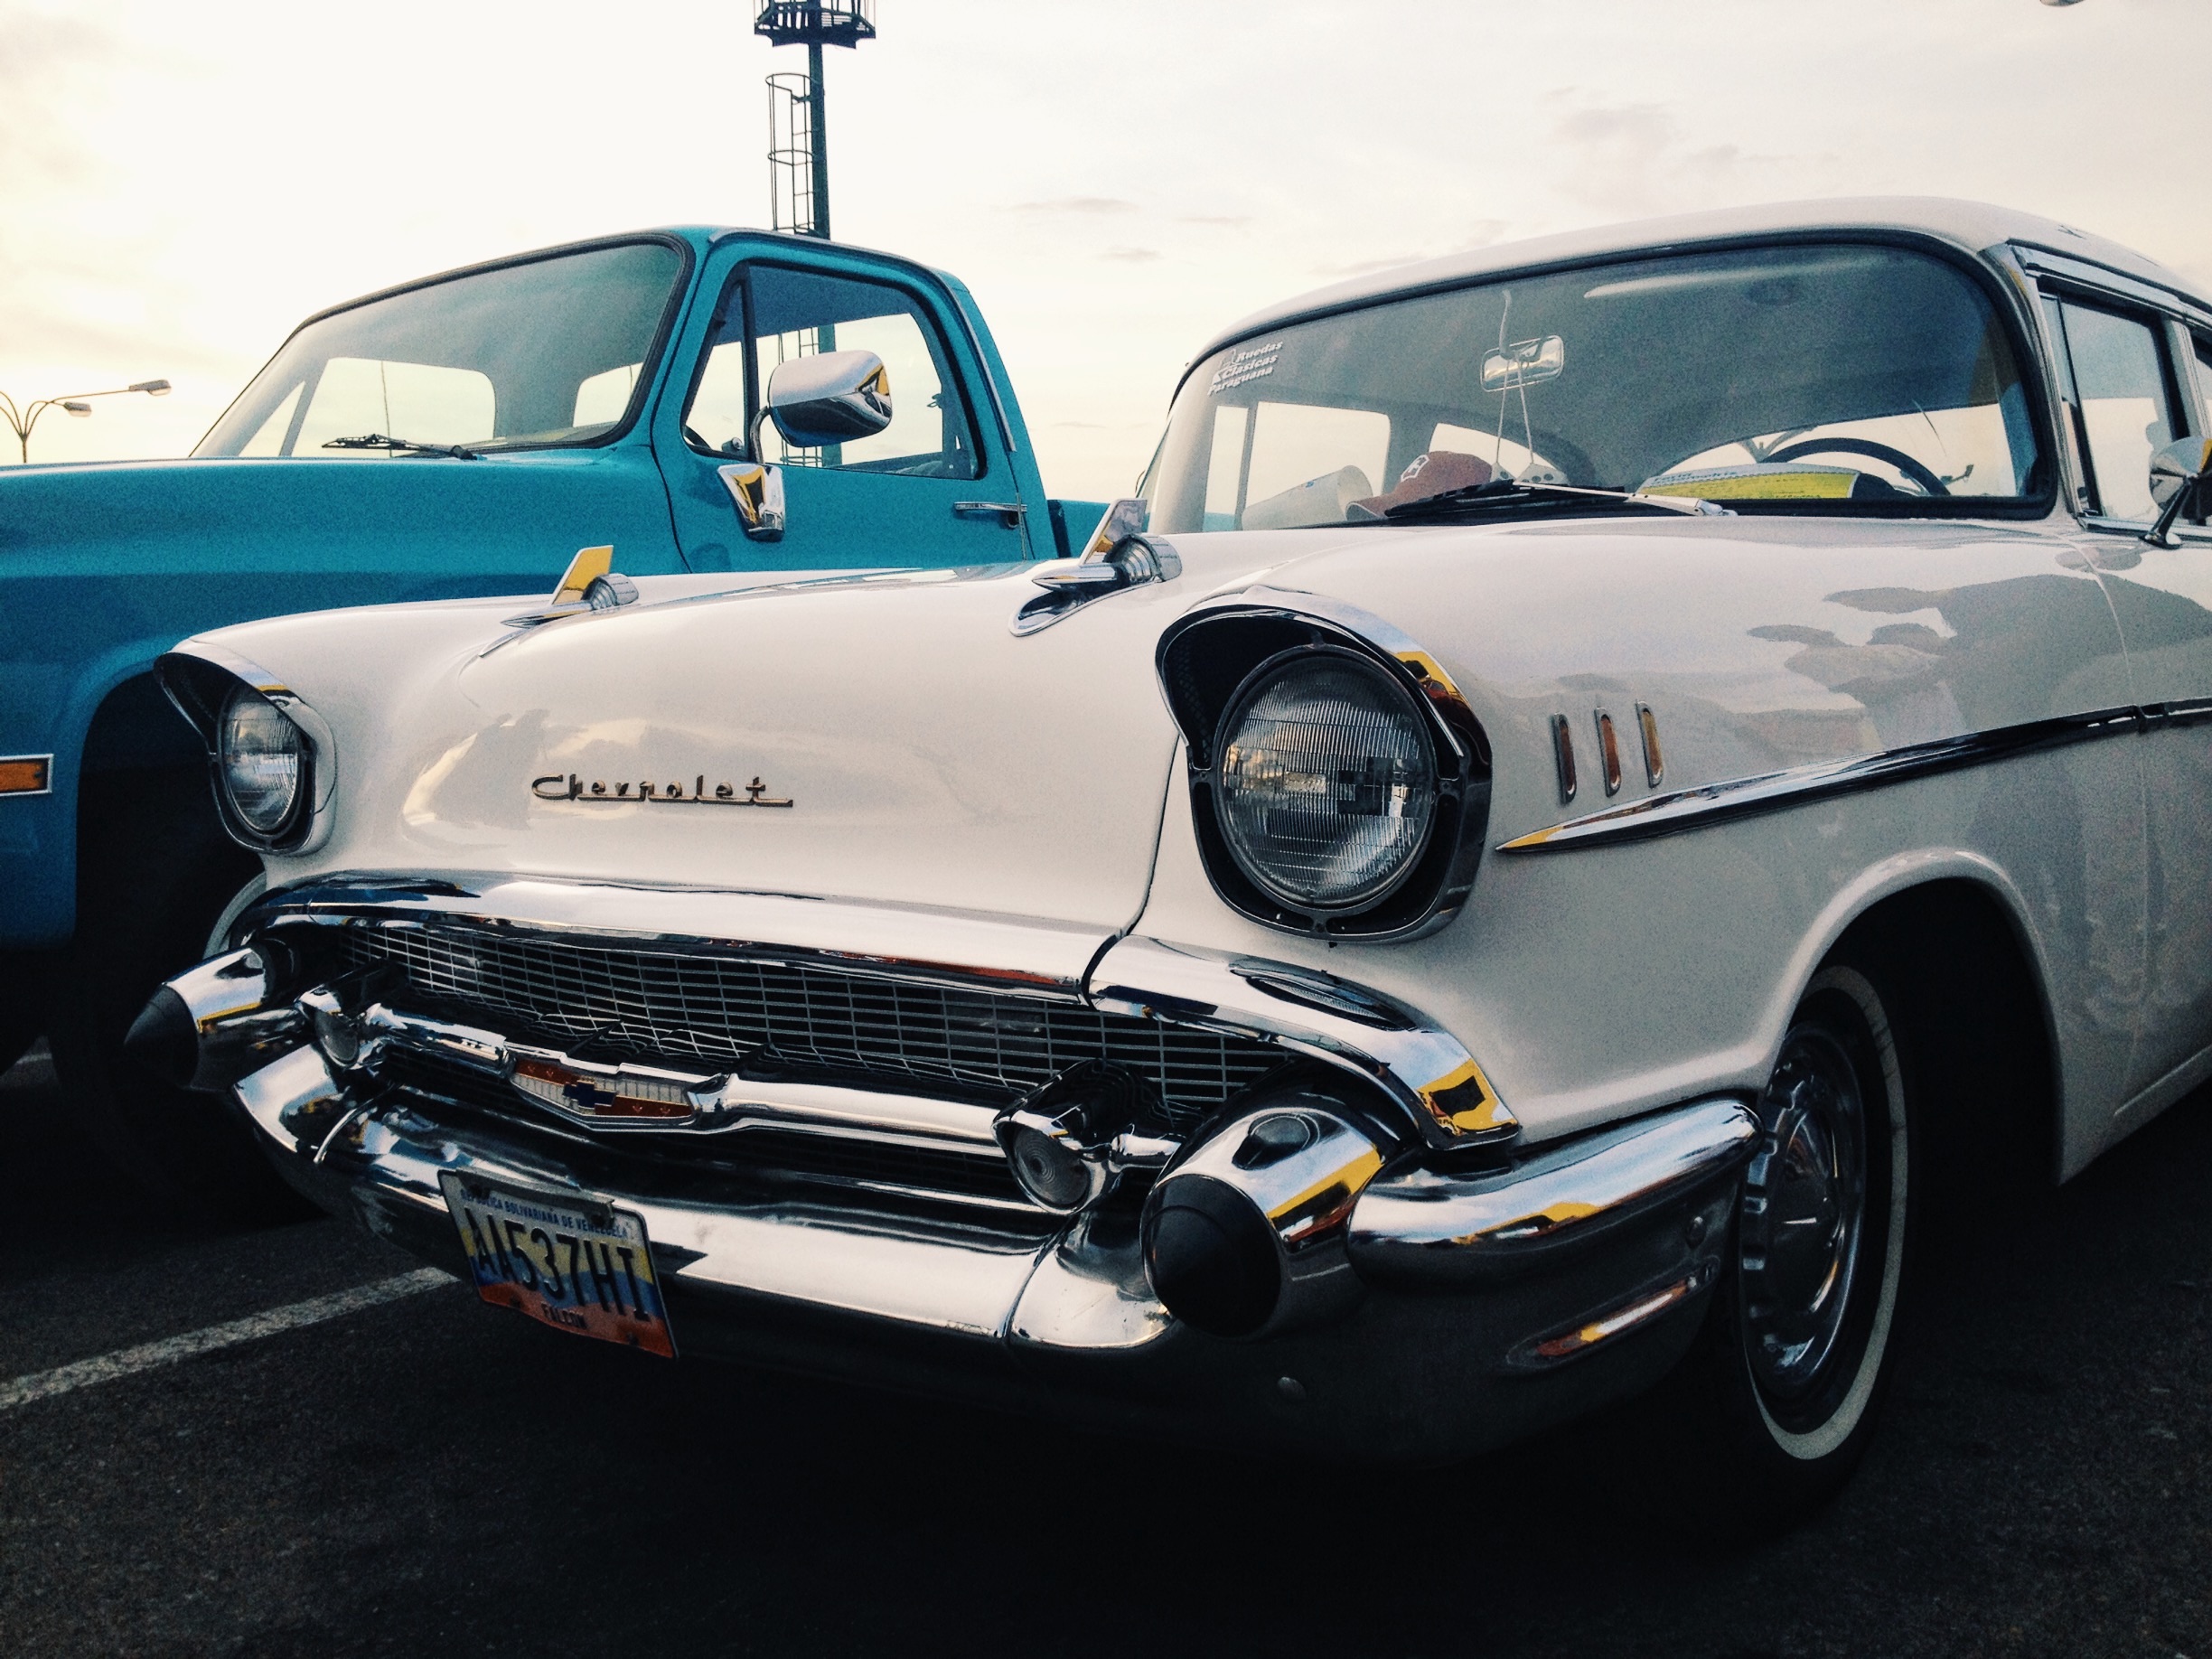
car, vehicle, motor vehicle, vintage car, ford, sedan, convertible, antique car, hot rod, land vehicle, automobile make, automotive exterior, compact car, luxury vehicle, full size car, chevrolet bel air, 1957 chevrolet